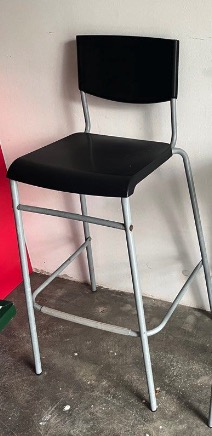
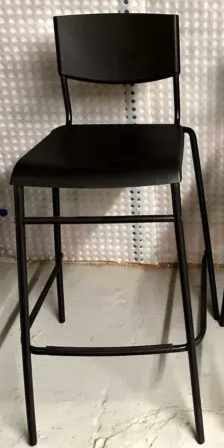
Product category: stool
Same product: no